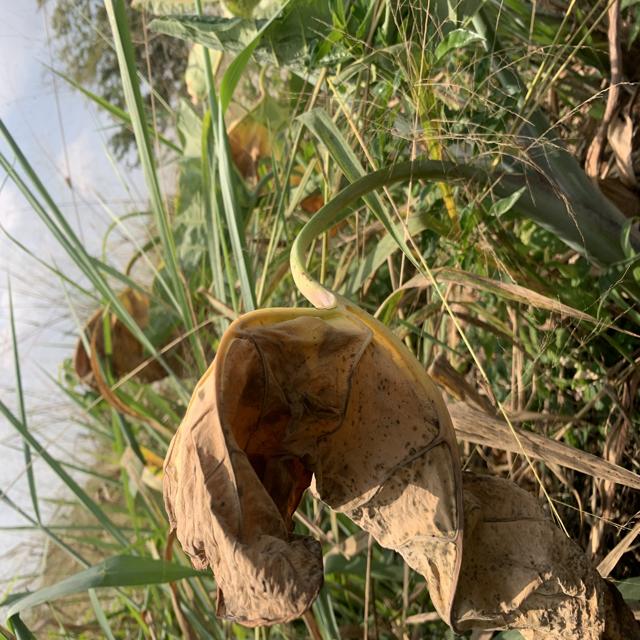
Label: Late_Blight